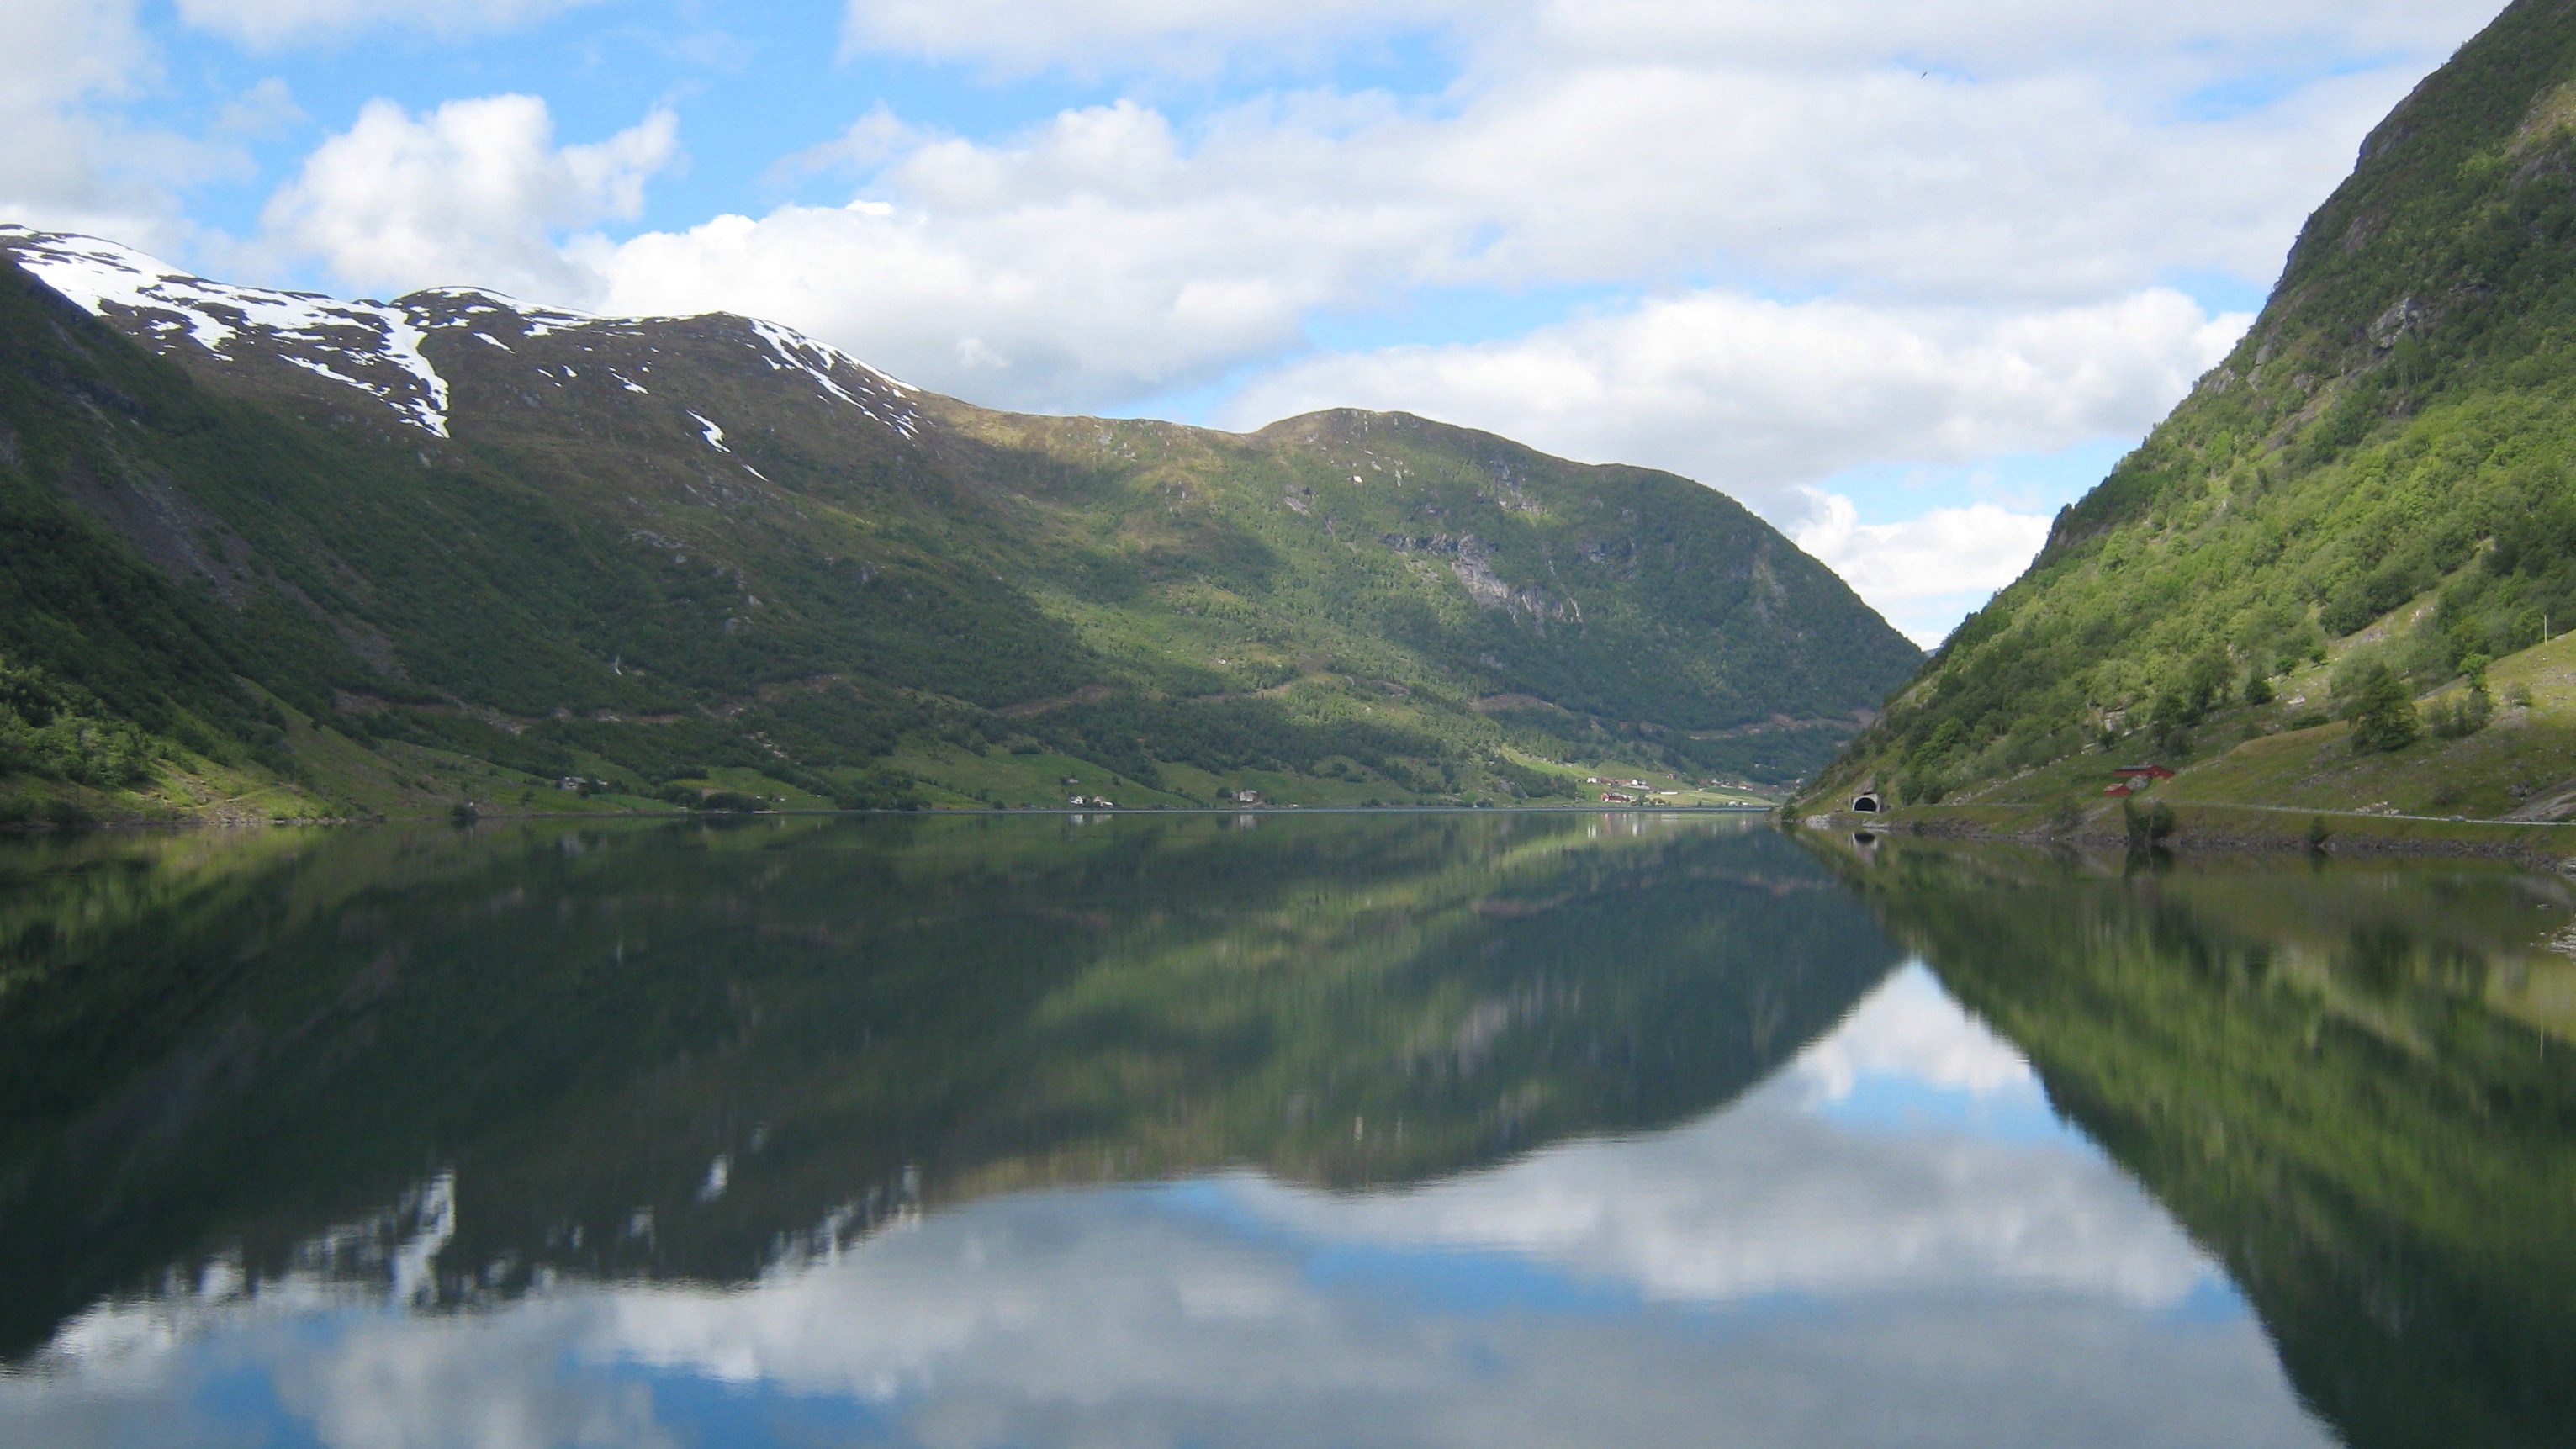
landscape, mountain, lake, valley, mountain range, reflection, fjord, reservoir, highland, body of water, mountains, alps, fell, loch, norway, landform, tarn, mirror lake, mountain pass, reflrction, geographical feature, mountainous landforms, glacial landform